Allied intervention in the Russian Civil War

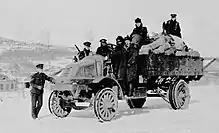
Canadian Siberian Expeditionary Force, 1919

The Allied Powers became concerned at the collapse of the Eastern Front and the loss of their Tsarist ally to communism, and there was also the question of the large quantities of supplies and equipment in Russian ports, which the Allied Powers feared might be seized by the Germans. Also worrisome to the Allied Powers was the April 1918 landing of a division of German troops in Finland, increasing speculation they might attempt to capture the Murmansk-Petrograd railway, and subsequently the strategic port of Murmansk and possibly Arkhangelsk. Other concerns regarded the potential destruction of the Czechoslovak Legions and the threat of Bolshevism, the nature of which worried many Allied governments. Meanwhile, Allied materiel in transit quickly accumulated in the warehouses in Arkhangelsk and Murmansk. Estonia had established a national army and, with the support of the British Royal Navy and Finnish volunteers, were defending against the 7th Red Army's attack.